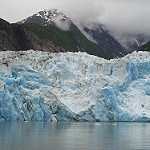
Scene: Outdoor